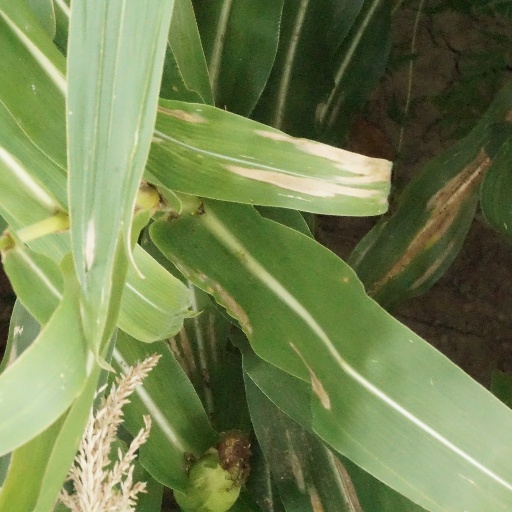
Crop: maize; corn